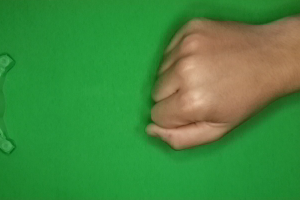
Label: rock